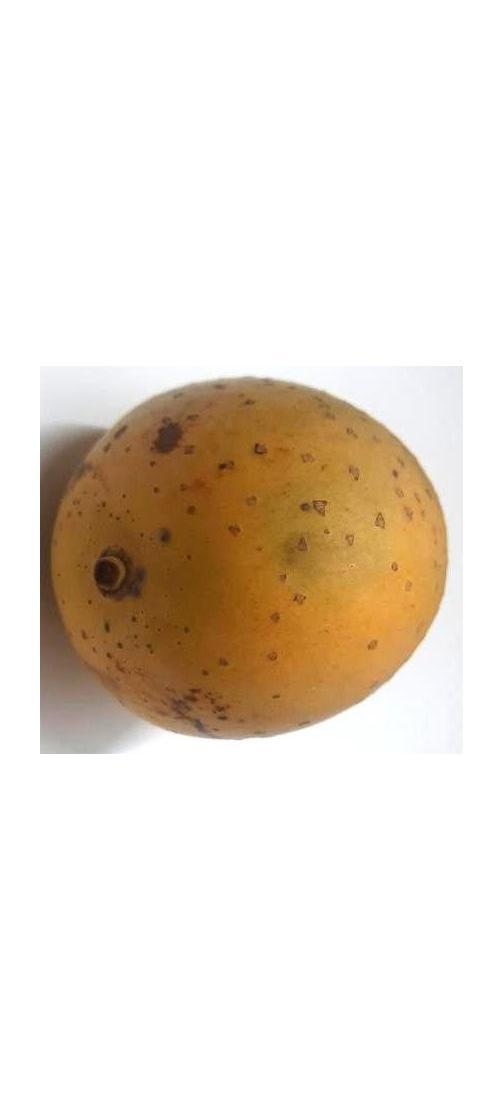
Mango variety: Gourmoti